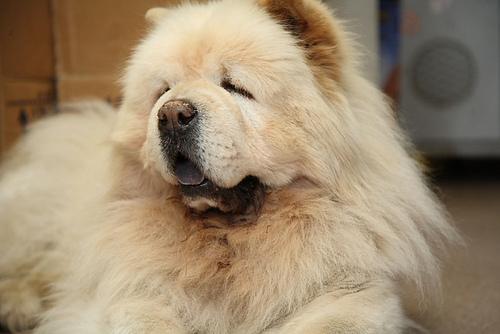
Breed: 329-n000119-chow